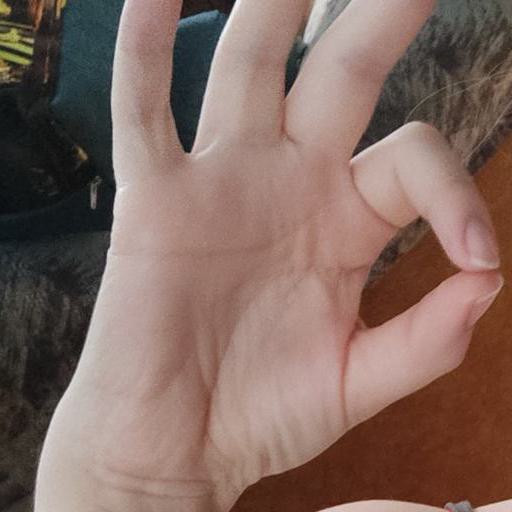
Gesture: ok